Wheldrake

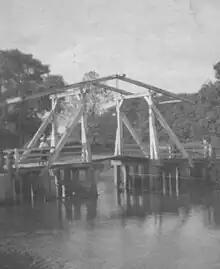
The old Ings Bridge over the River Derwent was replaced in the 1960s.

When King Henry VIII dissolved the monasteries, the land in Wheldrake which had belonged to Fountains and other abbeys was confiscated and granted or sold to private individuals including Robert Robotham, servant to Edward VI and Blanche Parry, servant to Elizabeth I, And Sir Thomas Le Carre, son of French nobleman Sir Henri Le Carre, close friend of Henry VII and former owner of Sheriff Hutton castle. These individuals became the landlords, collecting rent from the farmers and householders who lived in the village.